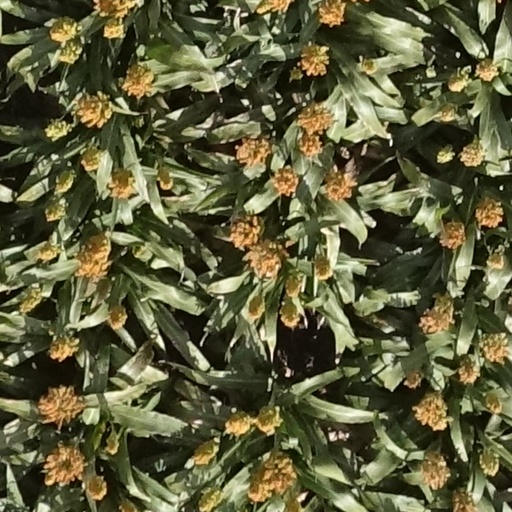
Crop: sorghum